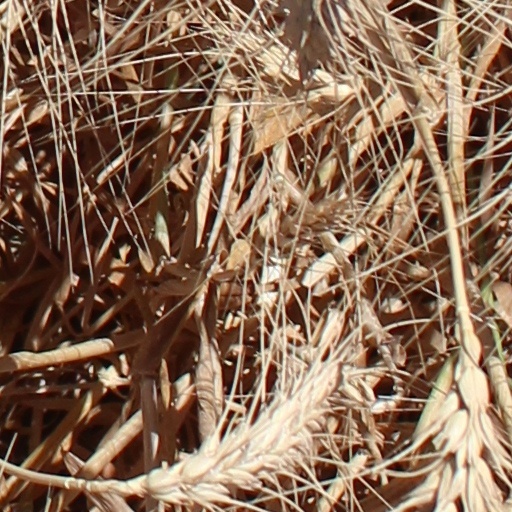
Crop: wheat